List of Bowling Green State University buildings

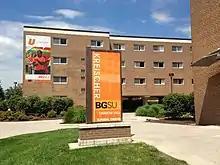
Darrow Hall of the Kreischer Complex

Built at a cost of $6.5 million in 1966, in 1971 it offered the first Co-Ed residence hall on campus. As of 2019, the building operates as a 4 co-ed residence halls (Ashley Hall, Batchelder Hall, Compton Hall, and Darrow Hall), a convenience store, and the Sundial food court.